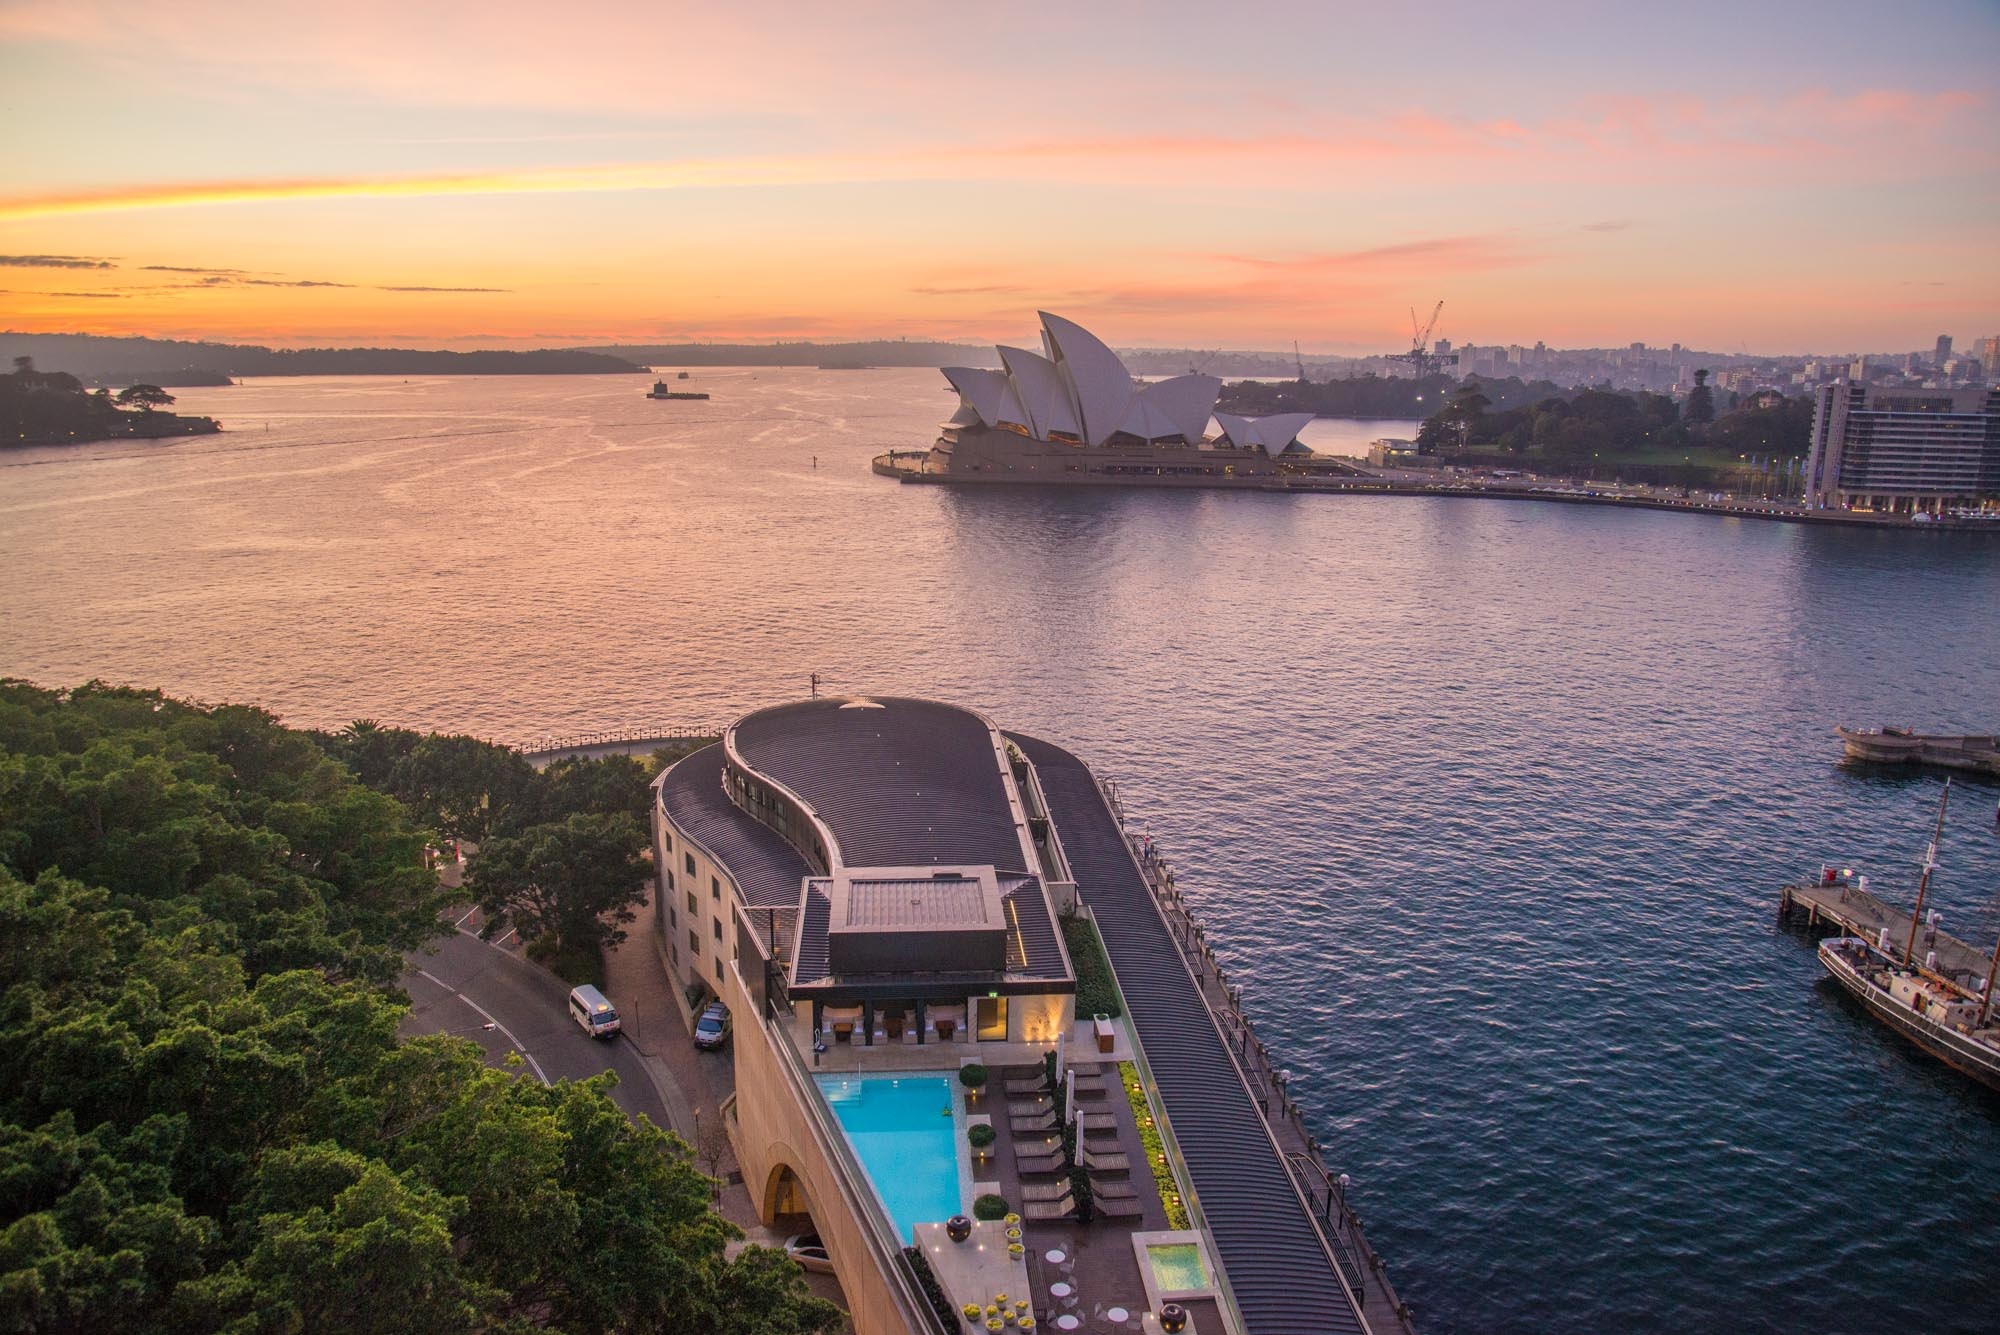
sea, coast, dock, sunset, river, cityscape, pool, dusk, evening, vehicle, sydney, bay, harbor, marina, port, waterway, sydney opera house, australia, hotel